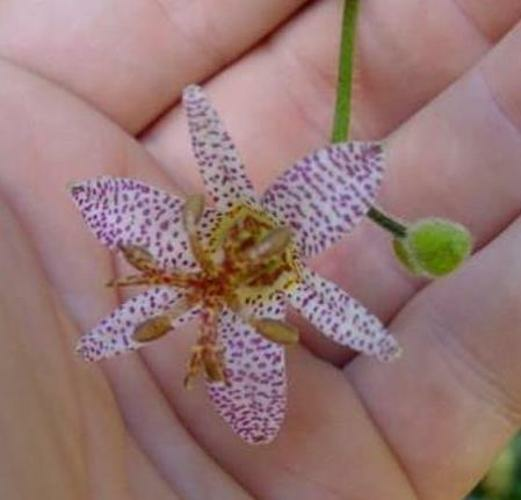
Flower: toad lily